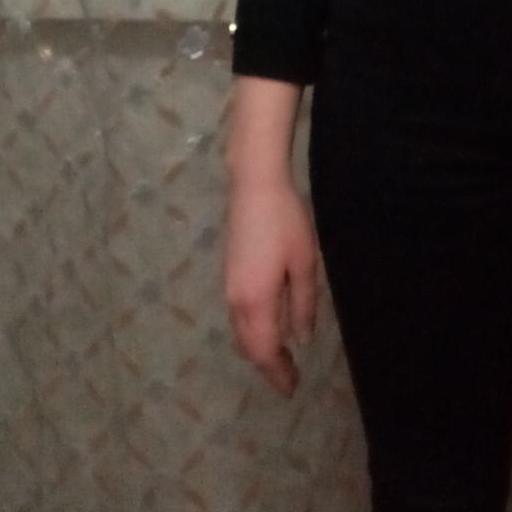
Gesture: no_gesture